Military Police Corps (Israel)

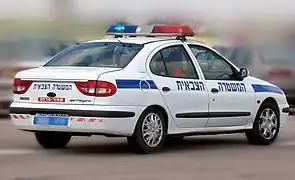
A Renault Mégane patrol car

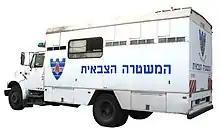
A truck for transferring prisoners (Hebrew slang: "zinzana"), used by the "Yamlat"s transfer company

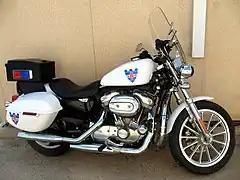
Harley Davidson

The military police has a multitude of sectors ("migzarim"), which carry out the responsibilities highlighted above. In addition, an instruction and training sector is present, like in all other IDF corps, and operates similarly to the others ("see training above").